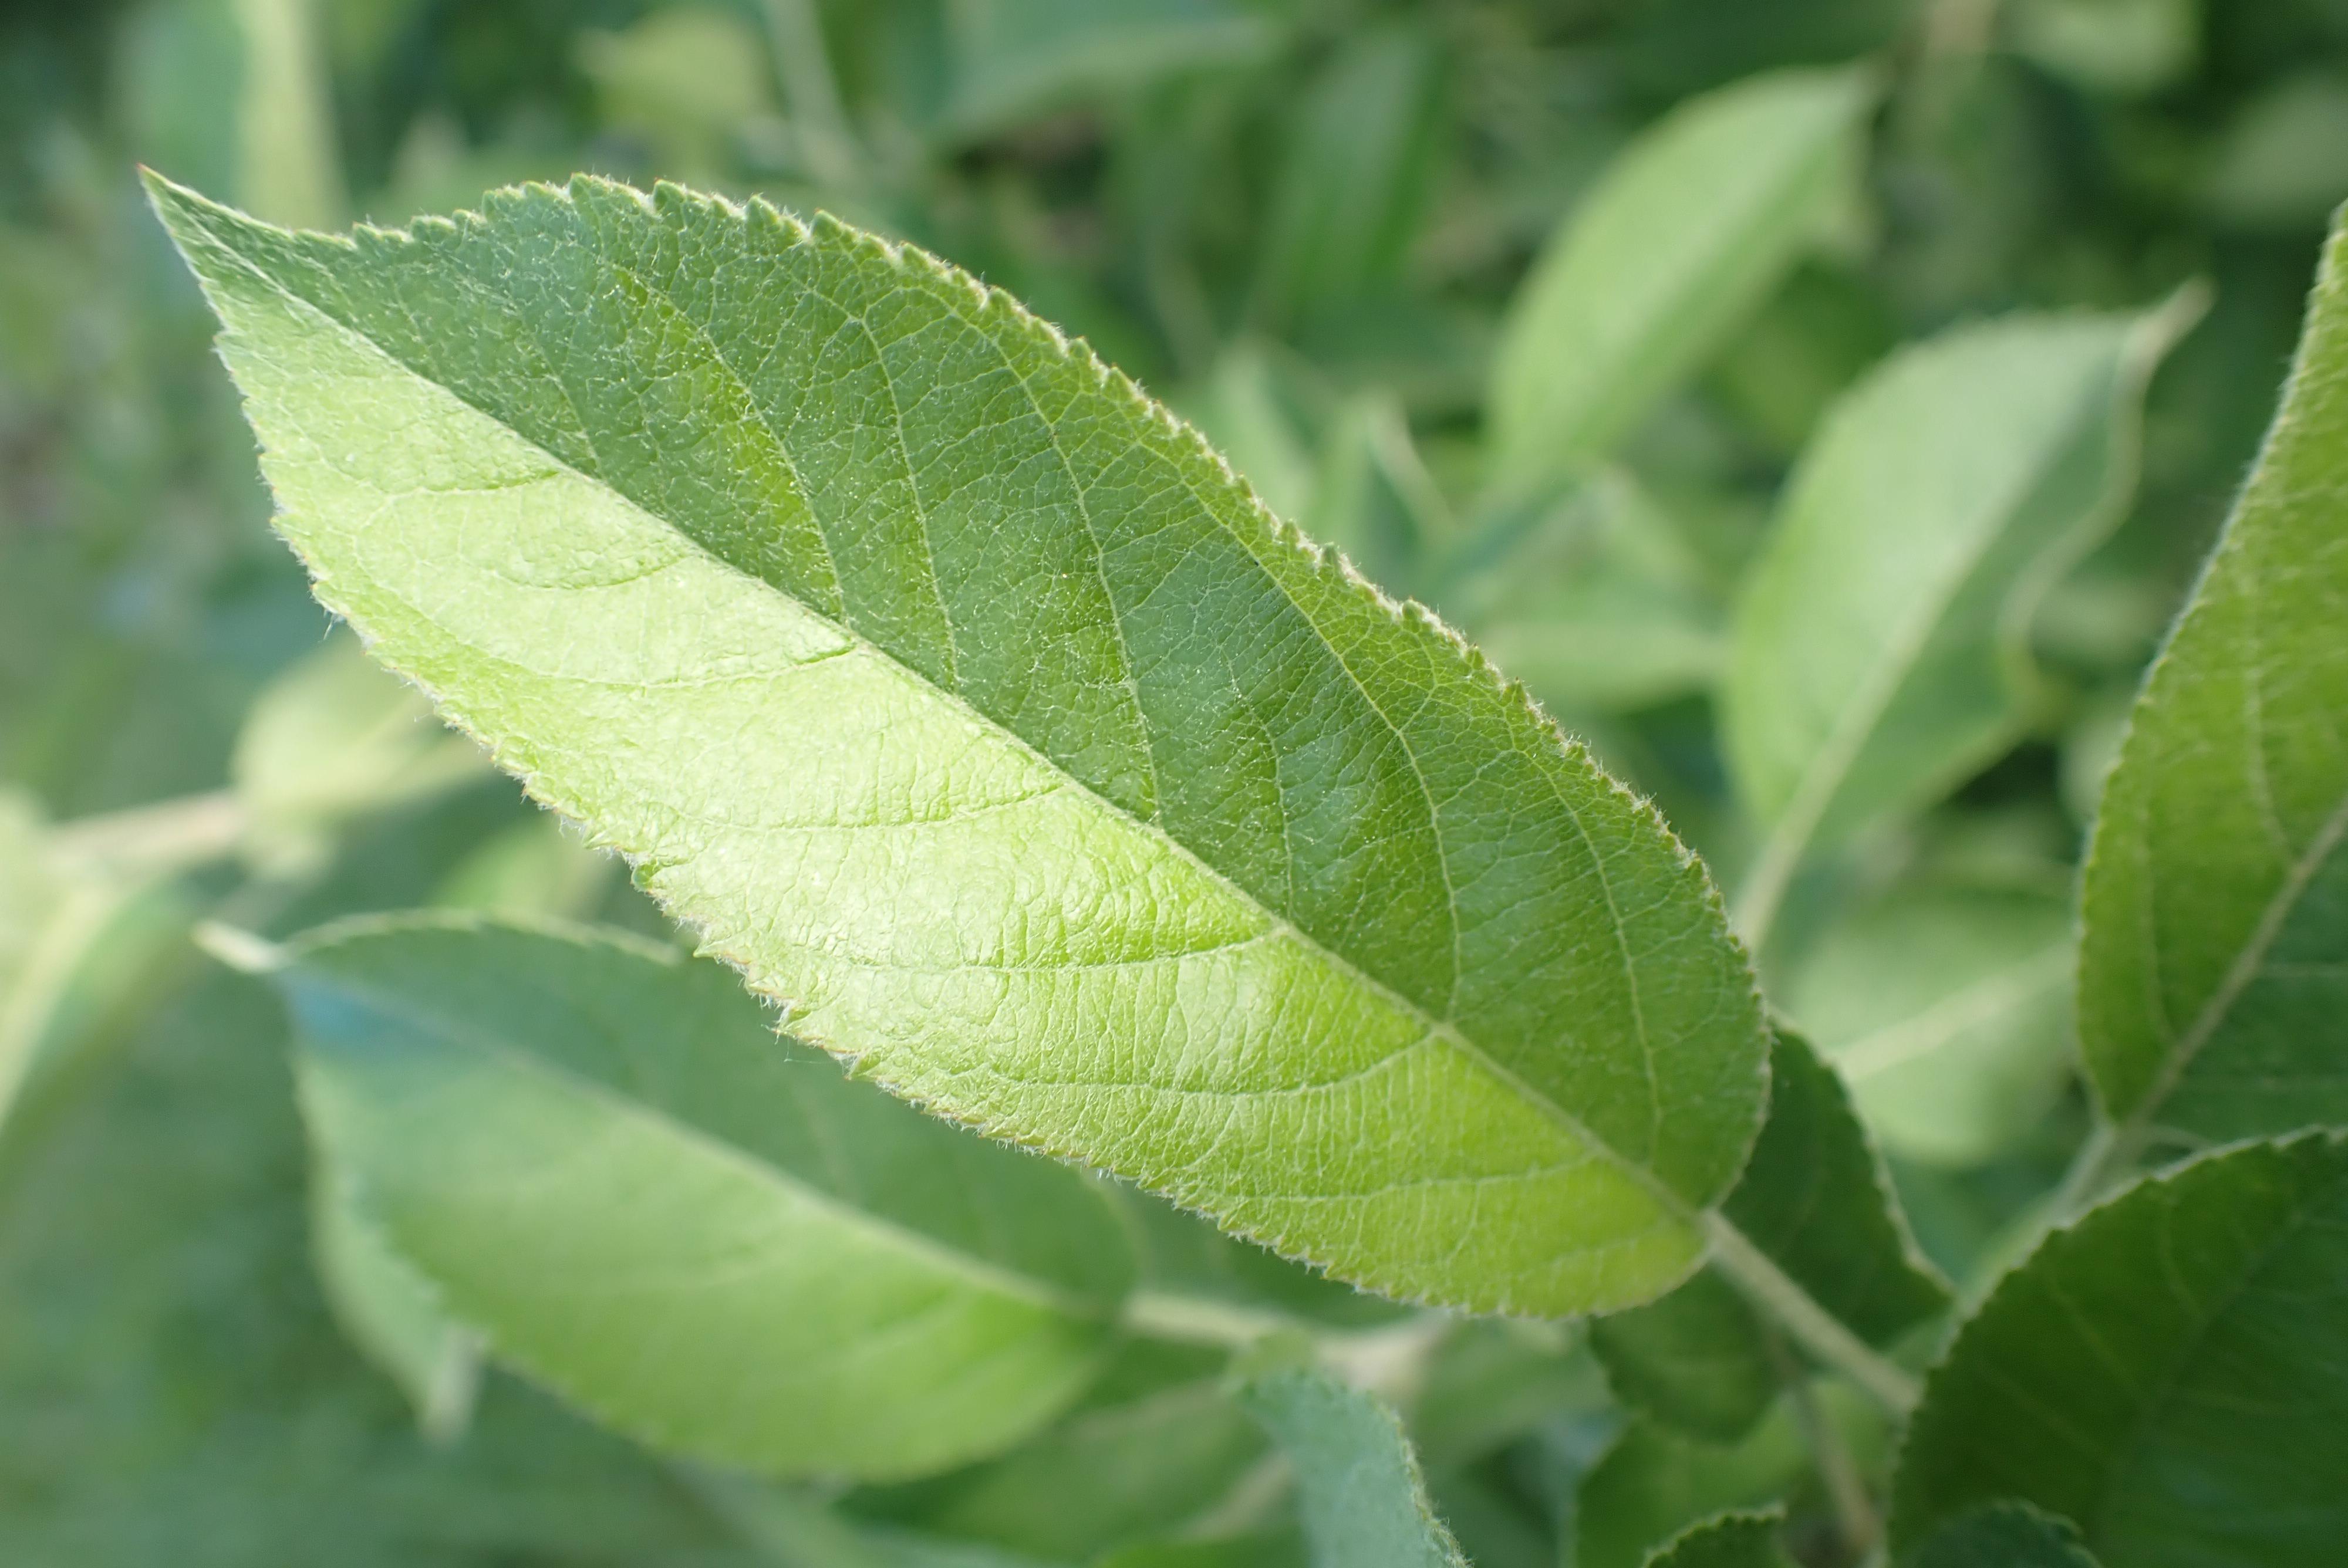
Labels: healthy